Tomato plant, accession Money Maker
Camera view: horizontal (90 deg, fisheye); turntable rotation: 270 degrees
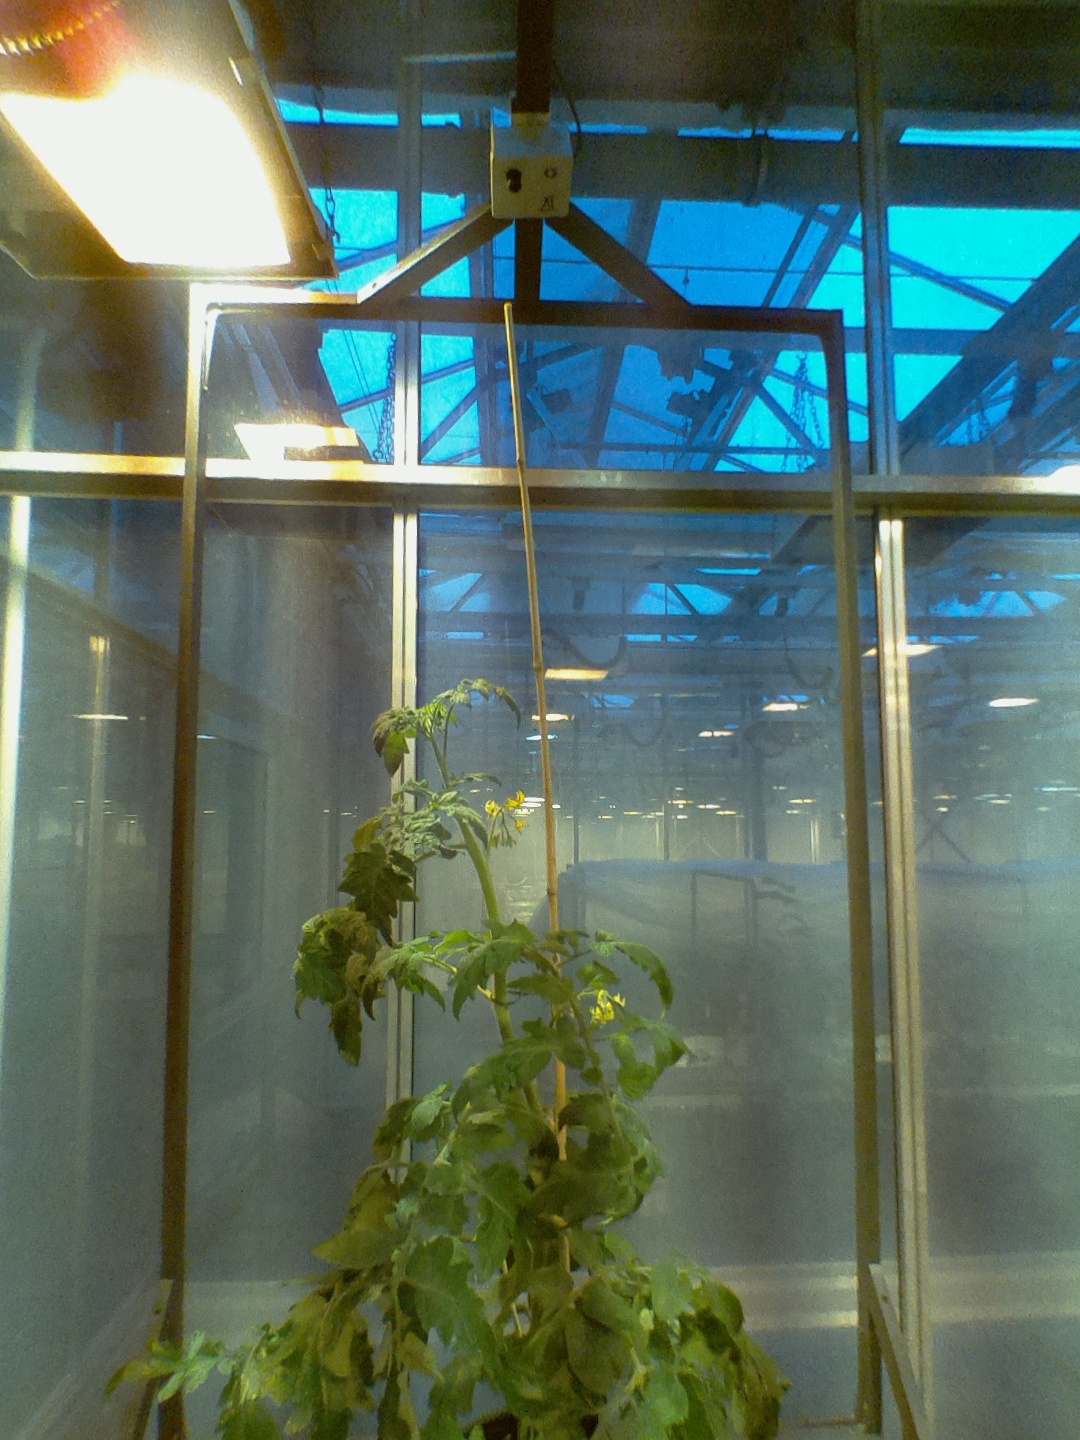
BBCH growth stage 66: Full flowering, 60%-70% of flowers open, more petals falling